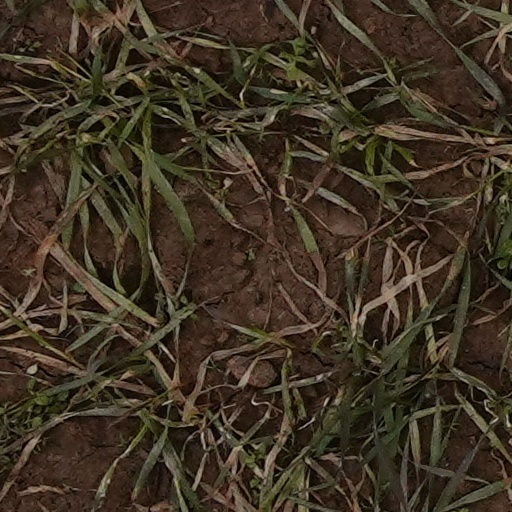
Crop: wheat